The Last Shot (1951 film)

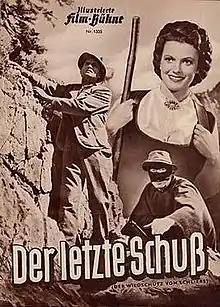

The Last Shot is a 1951 West German historical drama film directed by Franz Seitz and starring Angelika Hauff, Viktor Staal and Heinrich Gretler. Set in rural Southern Germany, it is part of the post-war genre of heimatfilm. It was made by a Munich-based independent company at the Bavaria Studios. It was produced by the director's son Franz Seitz. Location shooting took place around the Schliersee in Bavaria. The film's sets were designed by Ernst H. Albrecht and Arne Flekstad.